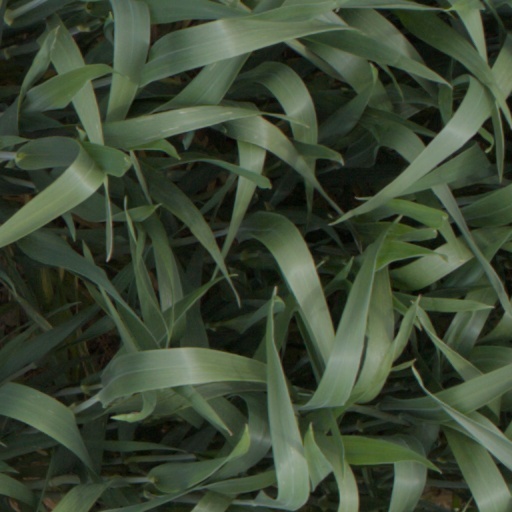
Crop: wheat